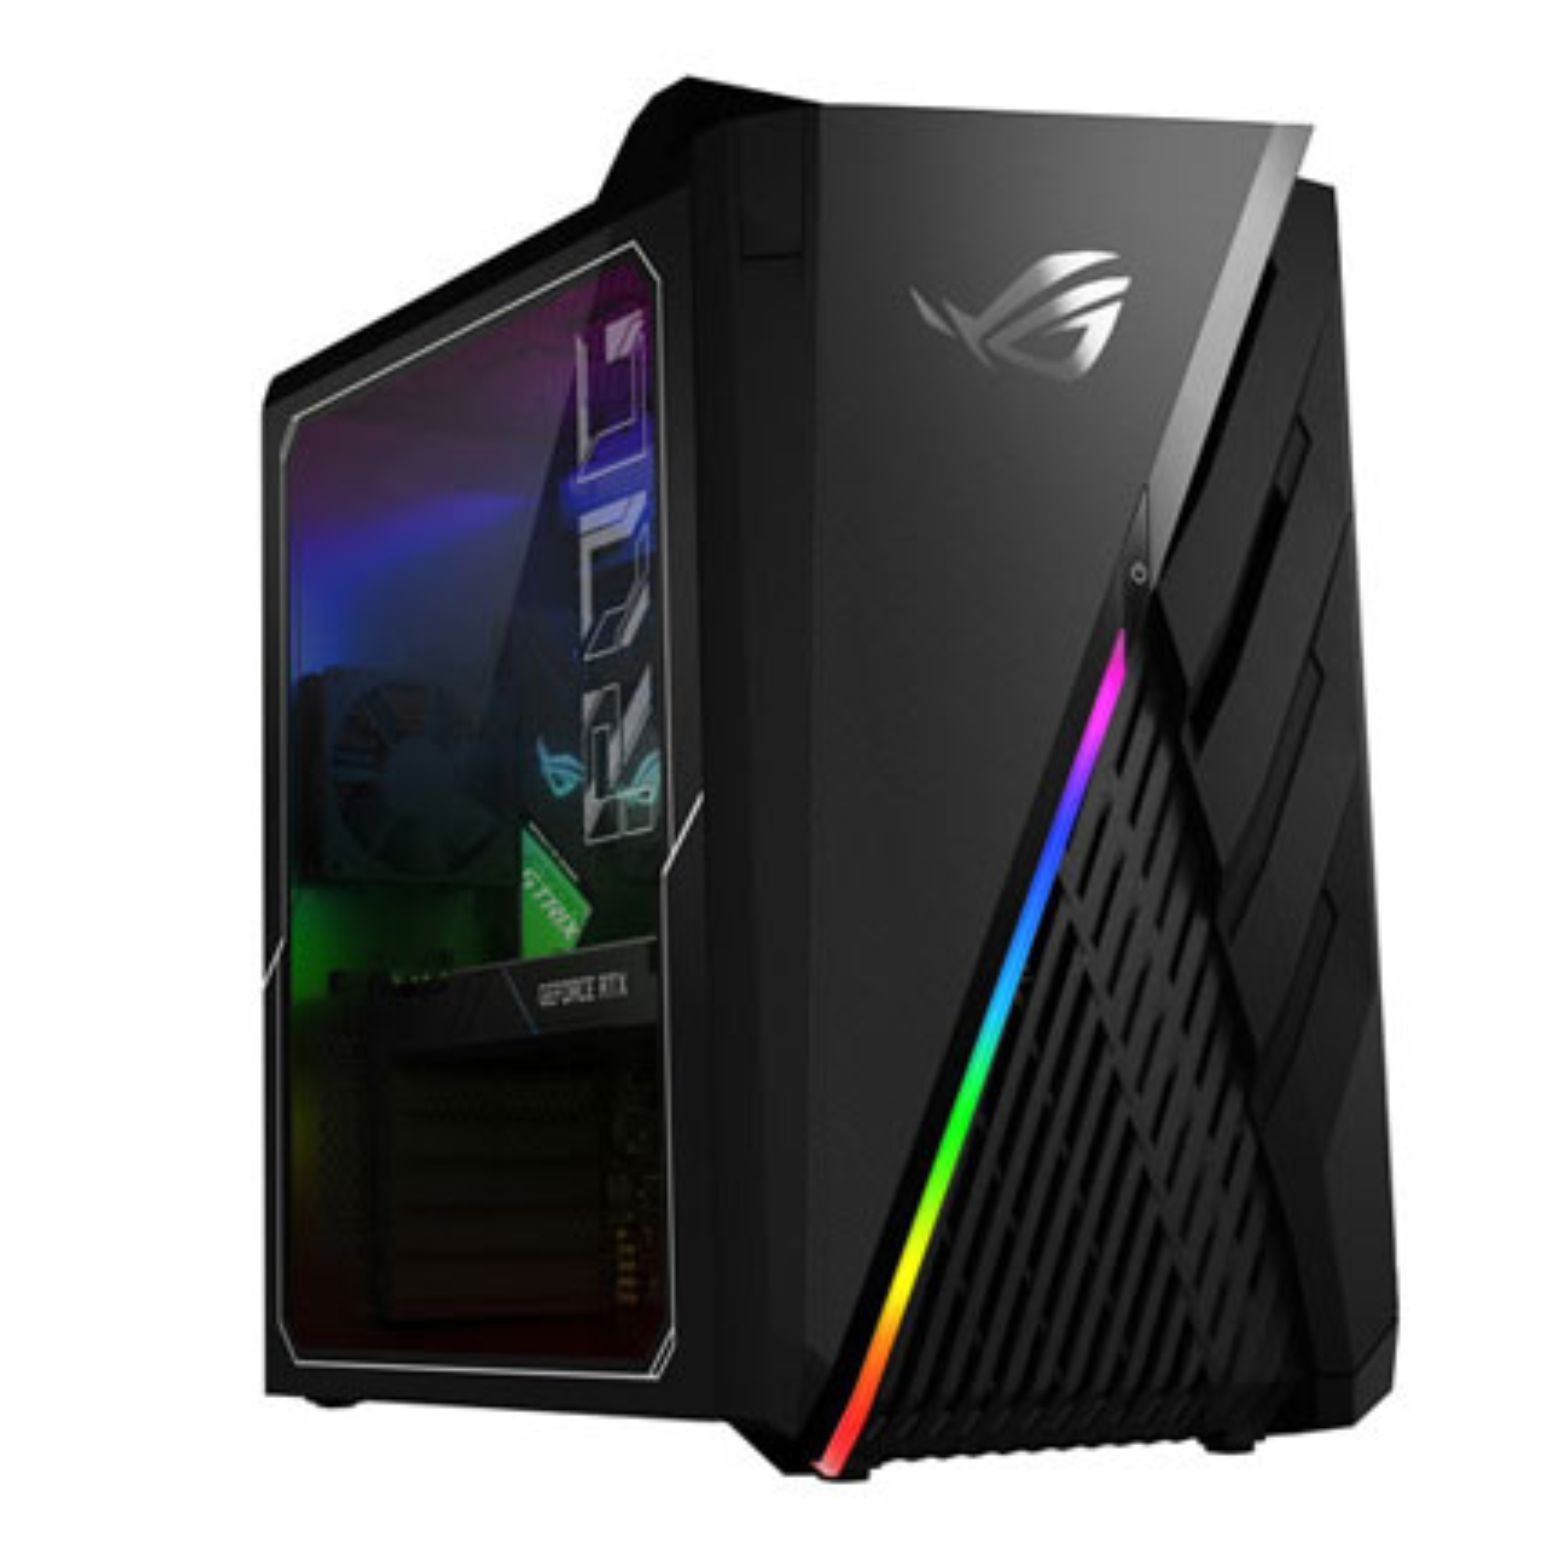
ASUS ROG Strix G35DX AMD Ryzen 9 5900X 3.7 GHz 16GB DDR4 512GB SSD 1TB HDD GeForce RTX 3080 Windows 10 Home Gaming Desktop, Black - G35DX-BSR980-CB
AMD Ryzen 9 5900X Desktop Processor (12-core/24-thread, 70MB cache, up to 4.8 GHz max boost) NVIDIA GeForce RTX 3080 10 GB 16 GB DDR4-3200 RAM (1 x 16GB) | 512GB M.2 NVMe PCIe 3.0 SSD + 1TB SATA 7200RPM HDD Wi-Fi 6 (802.11ax) Bluetooth 5.0 (Dual band) 2*2 Windows 10 Home Specifications Condition: Refurbished Brand: ASUS Model: ROG Strix G35DX MPN: G35DX-BSR980-CB Platforms: Color: Black Processor CPU Brand: AMD CPU Model: Ryzen 9 5900X CPU Speed: 3.7 GHz CPU Max Speed: 4.8 GHz CPU Core: 12-Core Processor Memory Installed Memory: 16 GB Memory Speed: DDR4 3200 Storage/Drive Storage Type: HDD + SSD Hard Drive Capacity: 1 TB SSD Capacity: 512 GB Optical Drive: No Graphics GPU: NVIDIA GeForce RTX 3080 Graphics Memory: 10 GB Graphics Type: Dedicated Graphics Network & Communications Network LAN: 10/100/1000Mbps Network WLAN: 802.11ax Wireless LAN Network Bluetooth: Bluetooth 5.0 Operating Systems Operating System: Windows 10 Operating System Version: Home Interface & Ports USB Port: 2 x USB 3.2 Gen 1 Type-A 2 x USB 3.2 Gen 1 Type-C 1 x USB 3.2 Gen 2 Type-C 3 x USB 3.2 Gen 2 Type-A 4 x USB 3.2 Gen 1 Type-A Video Port: 1 x DisplayPort 3 x DP 2 x HDMI Audio Port: 1 x Mic-in 1 x Headphone 1 x Microphone Mic: Speaker: Webcam: Keyboard: Mouse Pad: Power & Battery Power Adapter: Power Battery: Physical Characteristics Dimension (LxWxH): 17.05" x 19.72" x 10.98" Weight: 33.07 lbs Whats in the Box Whats in the Box:
Brand: Asus
Category: Electronics > Computers > Gaming Computers